Bill Pitman

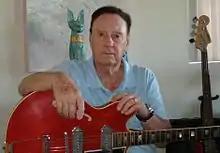
Pitman with his Gibson ES-330 guitar in 2012

William Keith Pitman (February 12, 1920 – August 11, 2022) was an American guitarist and session musician.